Lauderdale Road Spanish & Portuguese Synagogue

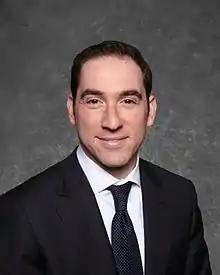
Rabbi Joseph Dweck, the community's current Senior Rabbi

Growing prosperity continued to change the profile of the community. The orphanage, originally attached to Lauderdale Road was closed in 1940 as it was no longer necessary. Almshouses in East London were similarly disposed of. During World War Two the synagogue suffered bomb damage along with much of the surrounding area due to German air raids. Members of the community also began to enjoy political prominence at this time. Sir Philip Sassoon, who between 1924 and 1929 and again from 1931 until 1937 when he served as Under-Secretary of State for Air and in 1937 was First Commissioner of Works until his death in 1939, was a member and donor to the community. During this time another prominent member of the community Leslie Hore-Belisha served first as Minister of Transport from 1934–1937 and then as War Secretary from 1937–1940. Meanwhile, the community suffered heavy losses amongst its young men who fought in large numbers in both World Wars. However, despite its material and political successes, rising assimilation, both to the wider Ashkenazi community and British society more generally saw the still dominantly Spanish and Portuguese origin community begin to shrink in the second quarter of the twentieth century.